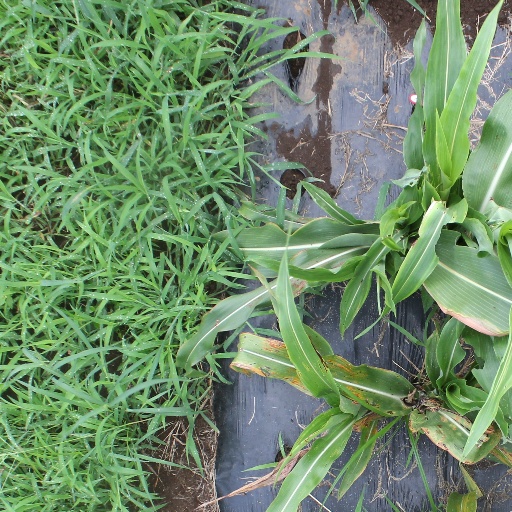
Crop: sorghum